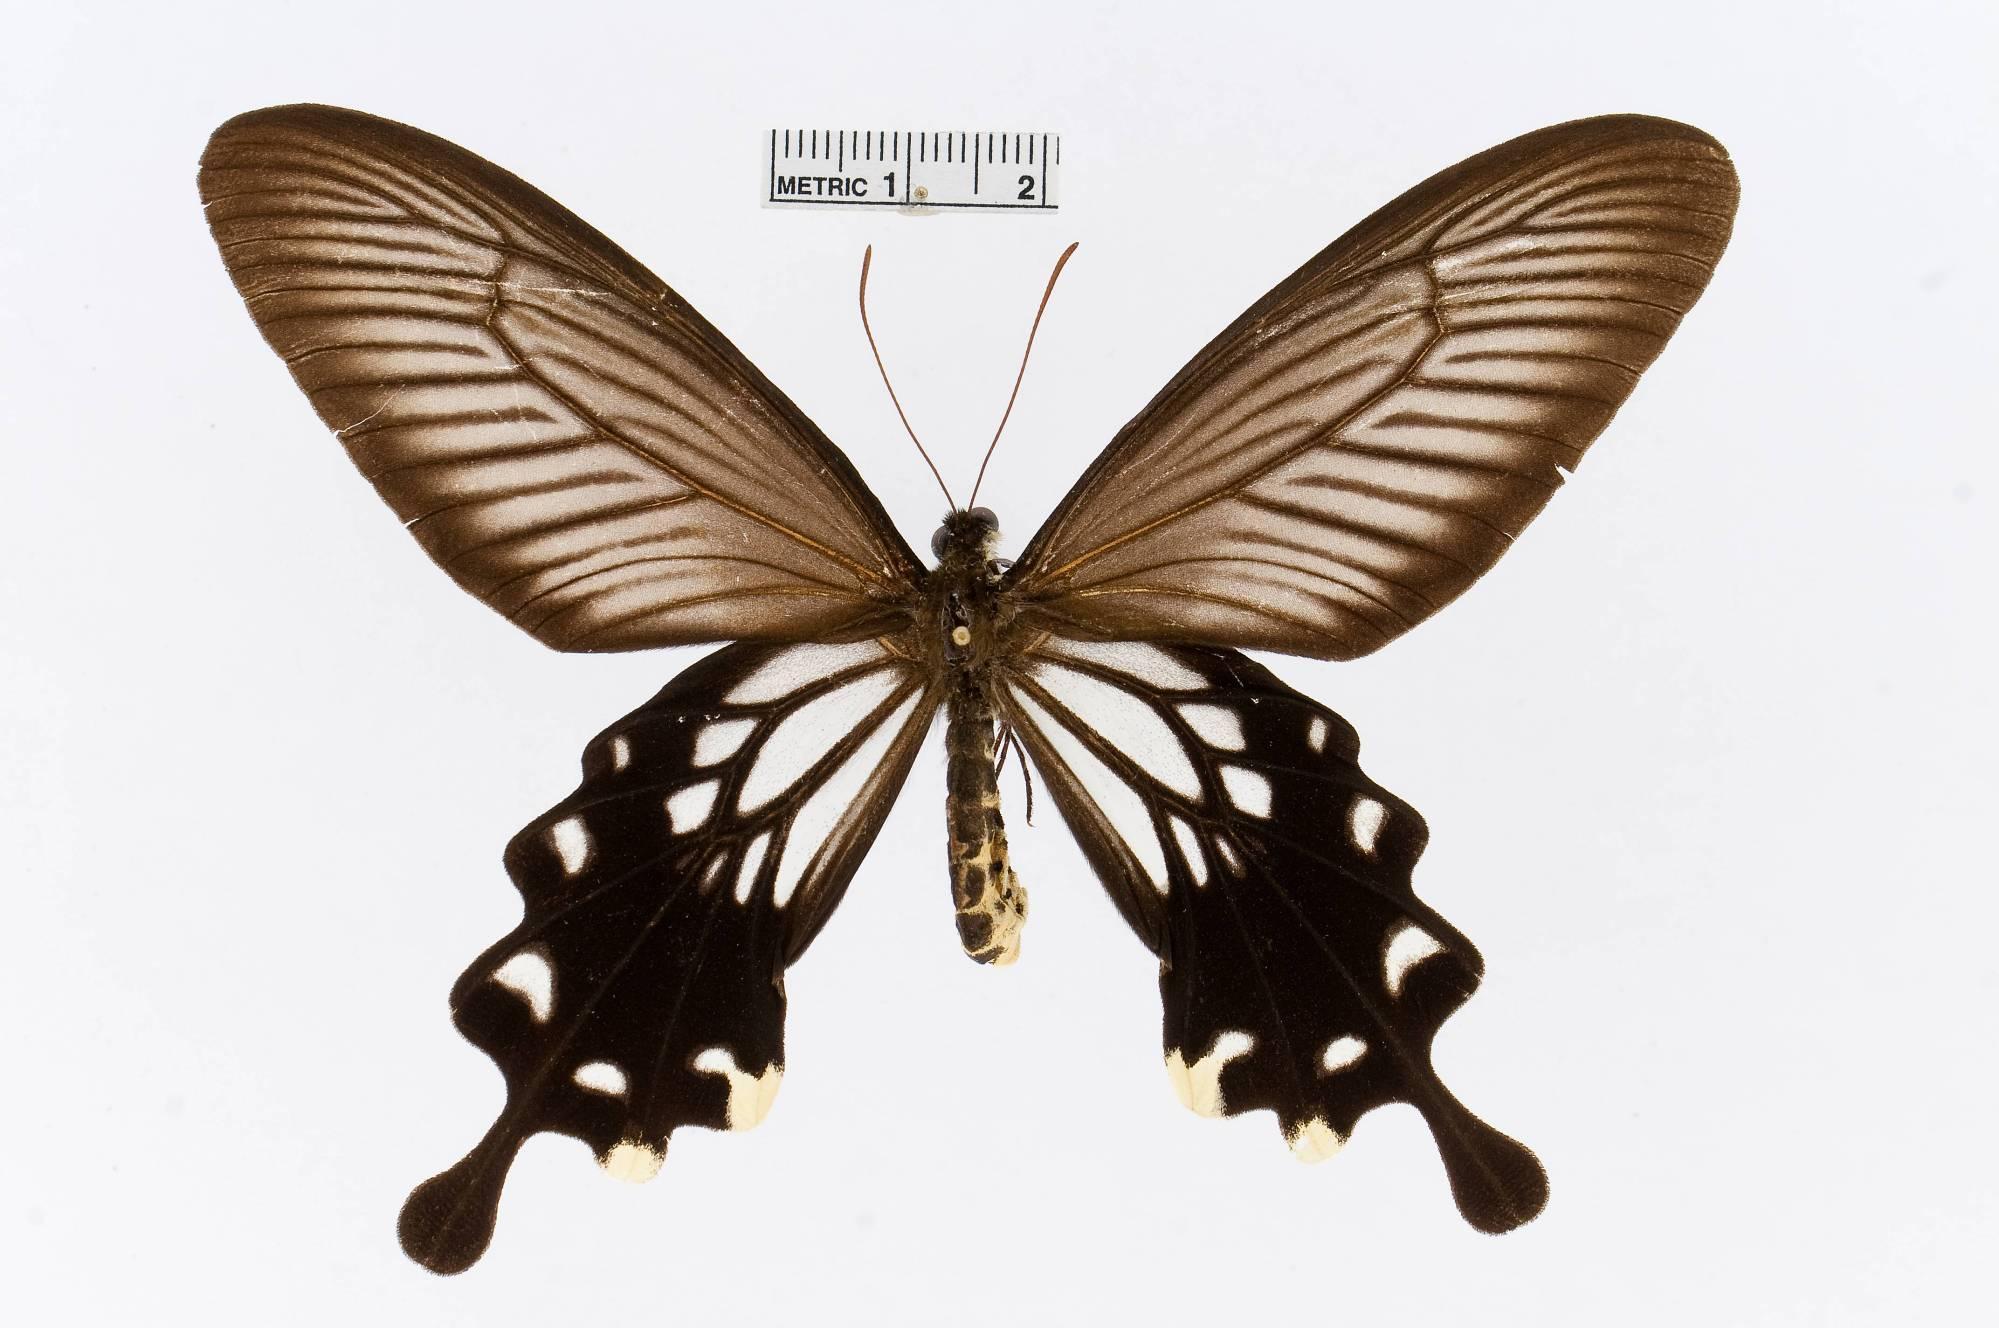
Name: Losaria coon
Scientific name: Losaria coon
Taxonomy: Animalia, Arthropoda, Insecta, Lepidoptera, Papilionidae, Papilioninae
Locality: Java, [Not Stated], Indonesia
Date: [Not Stated]